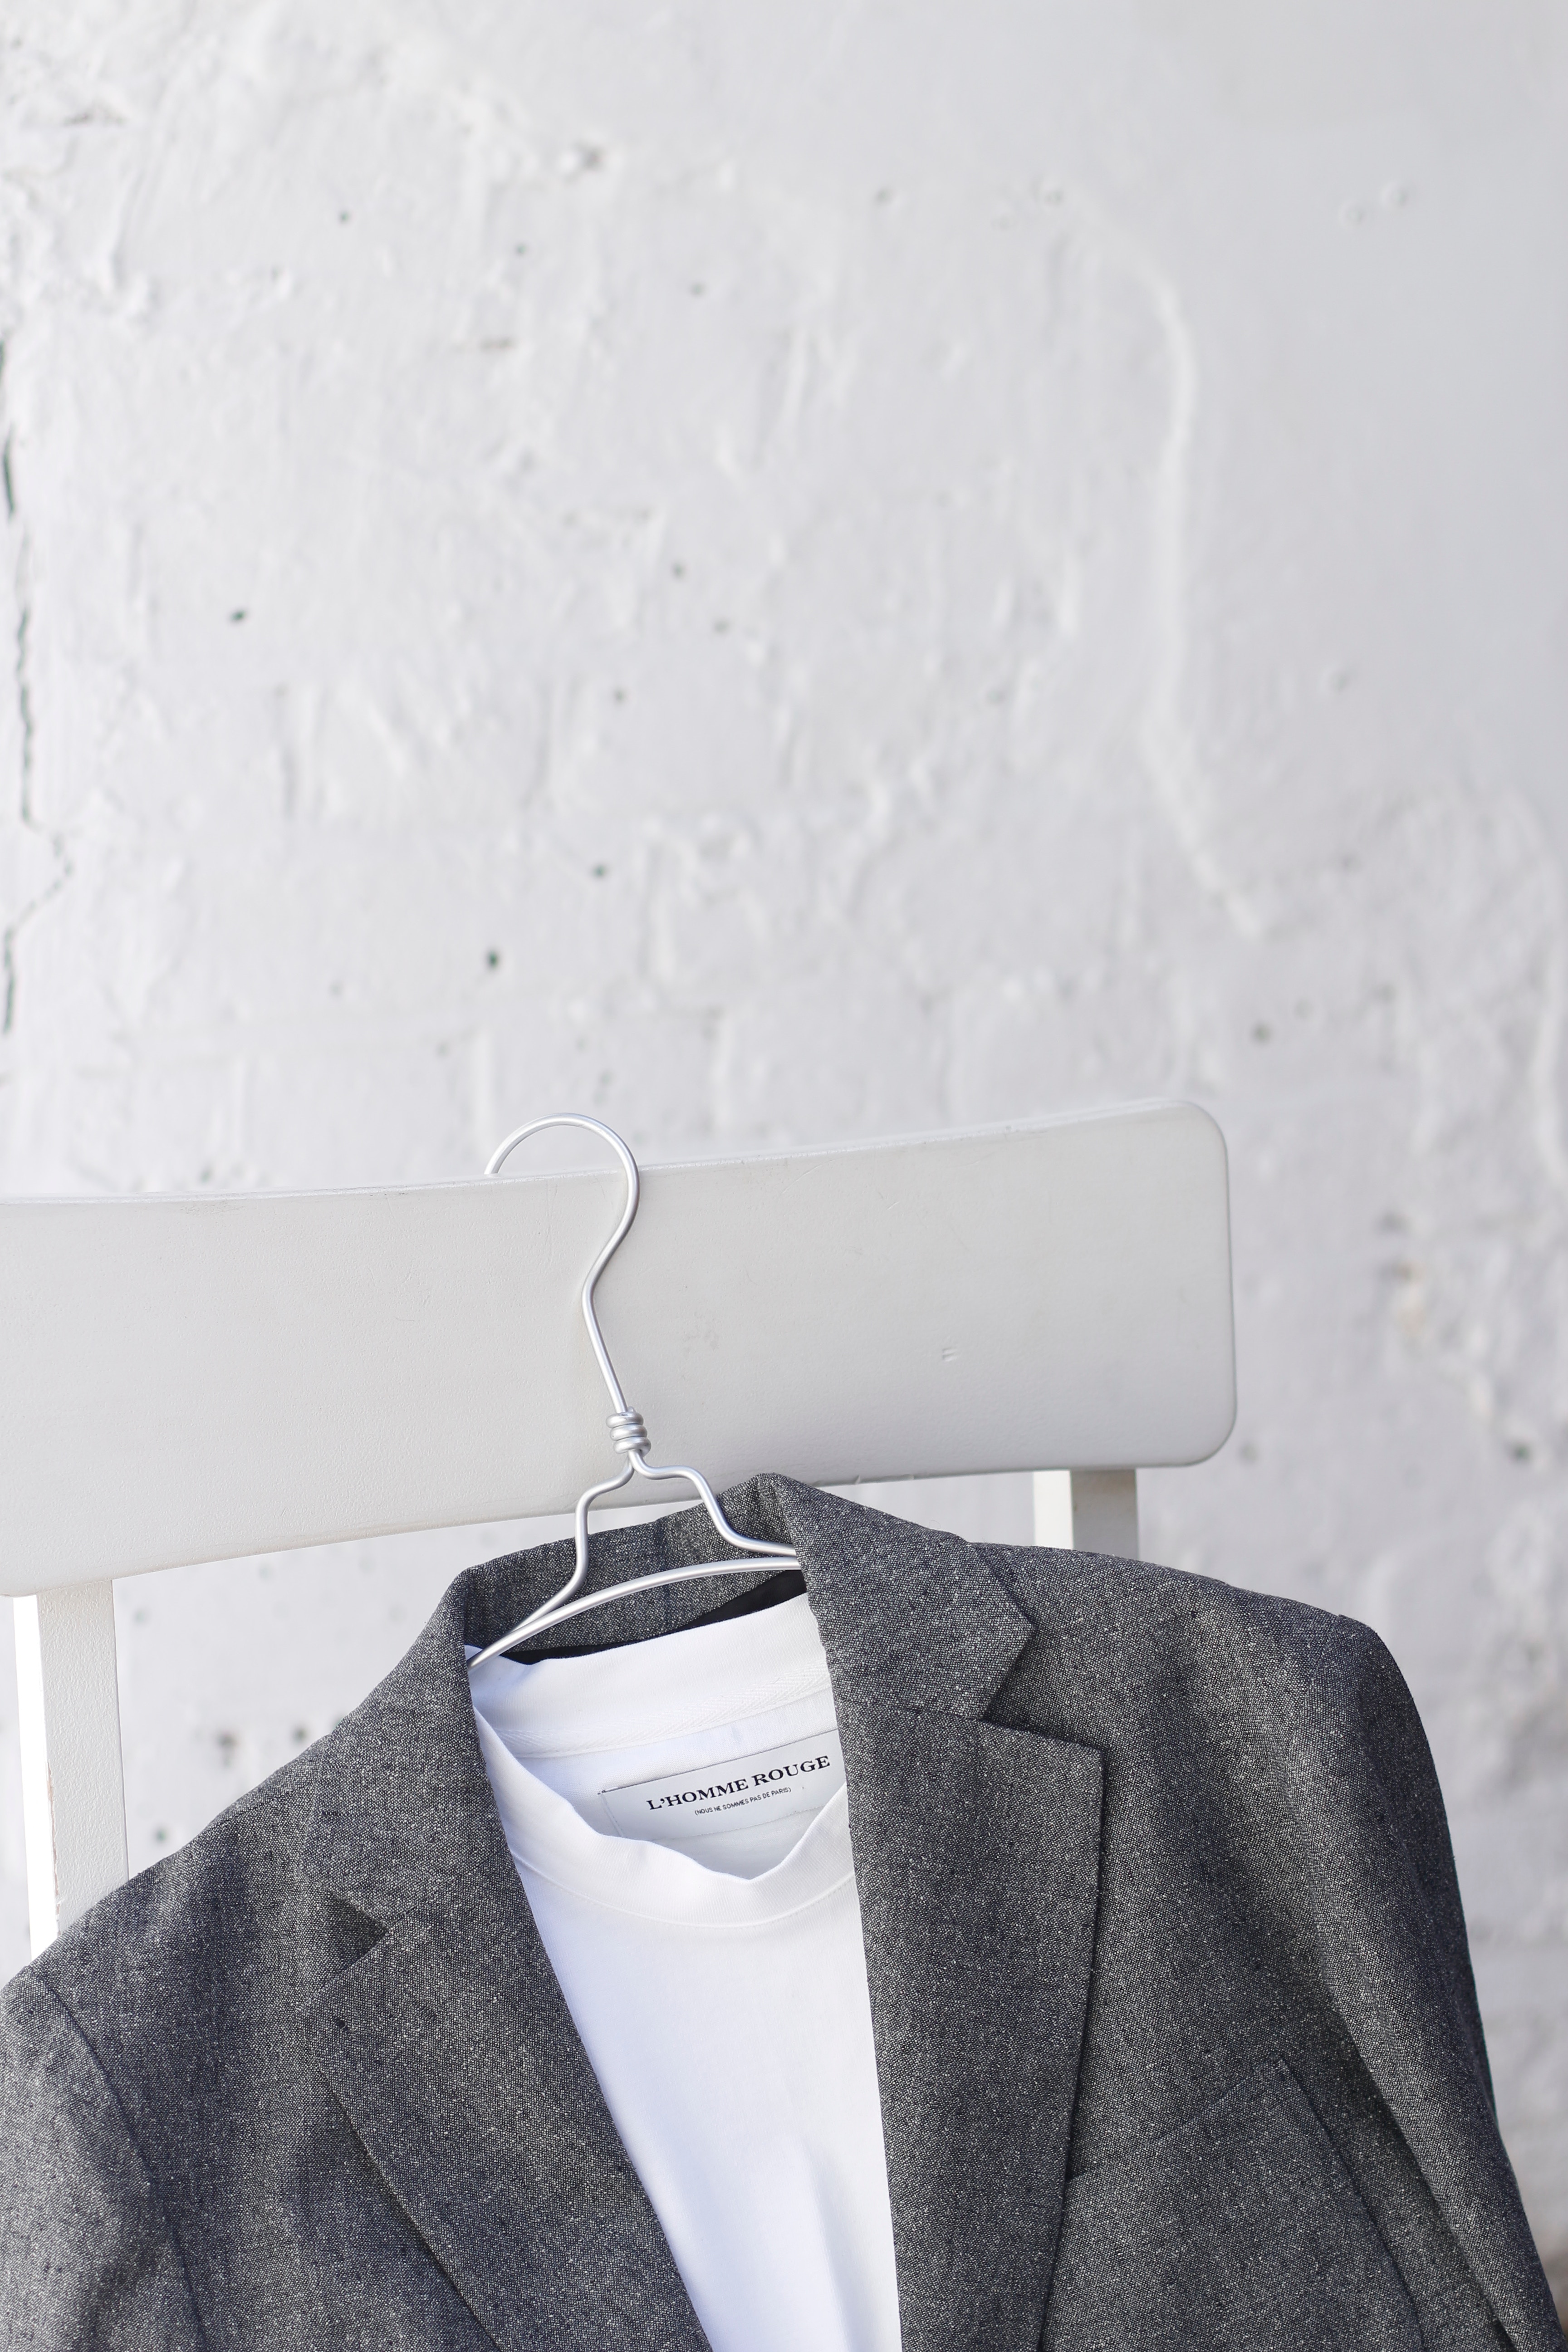
white, pattern, shoulder, outerwear, neck, product design, clothes hanger